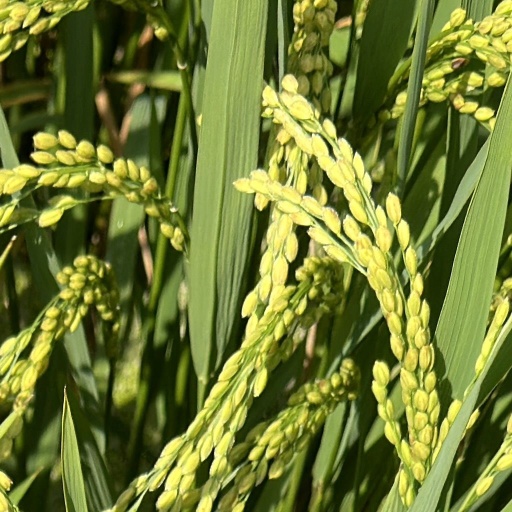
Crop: rice